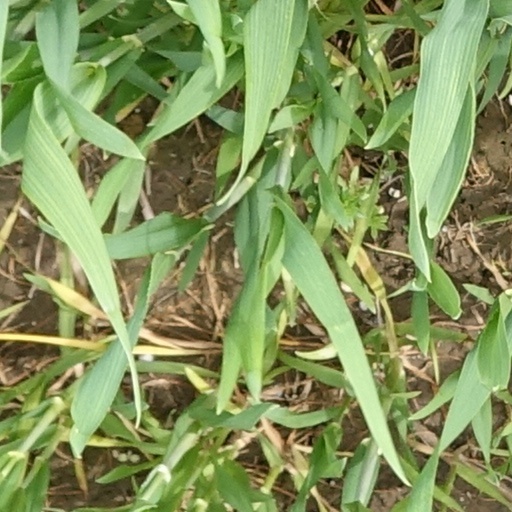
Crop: wheat